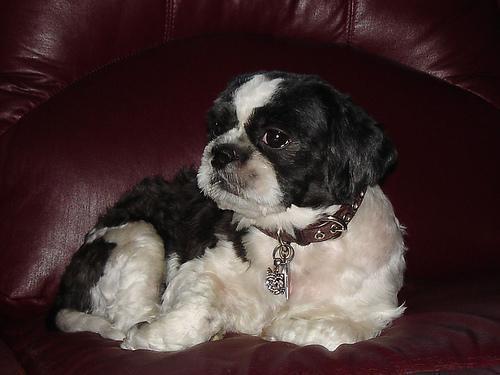
Shih-Tzu